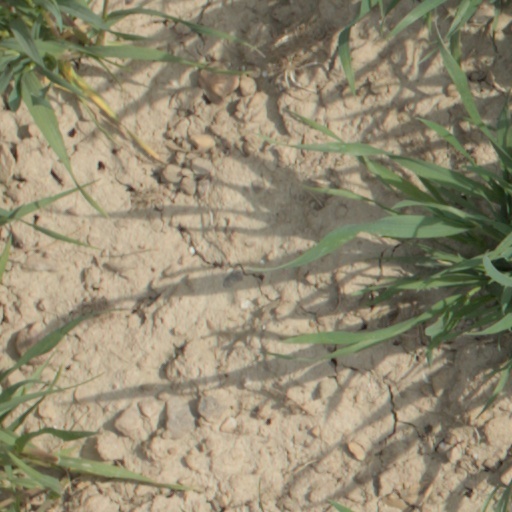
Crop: wheat